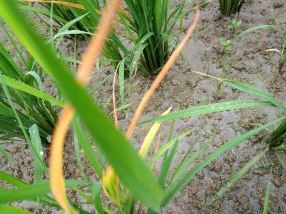
Disease: Tungro